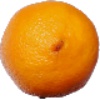
Label: lemon_meyer